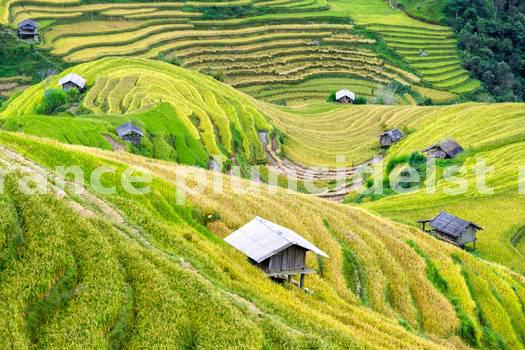
Label: Watermark